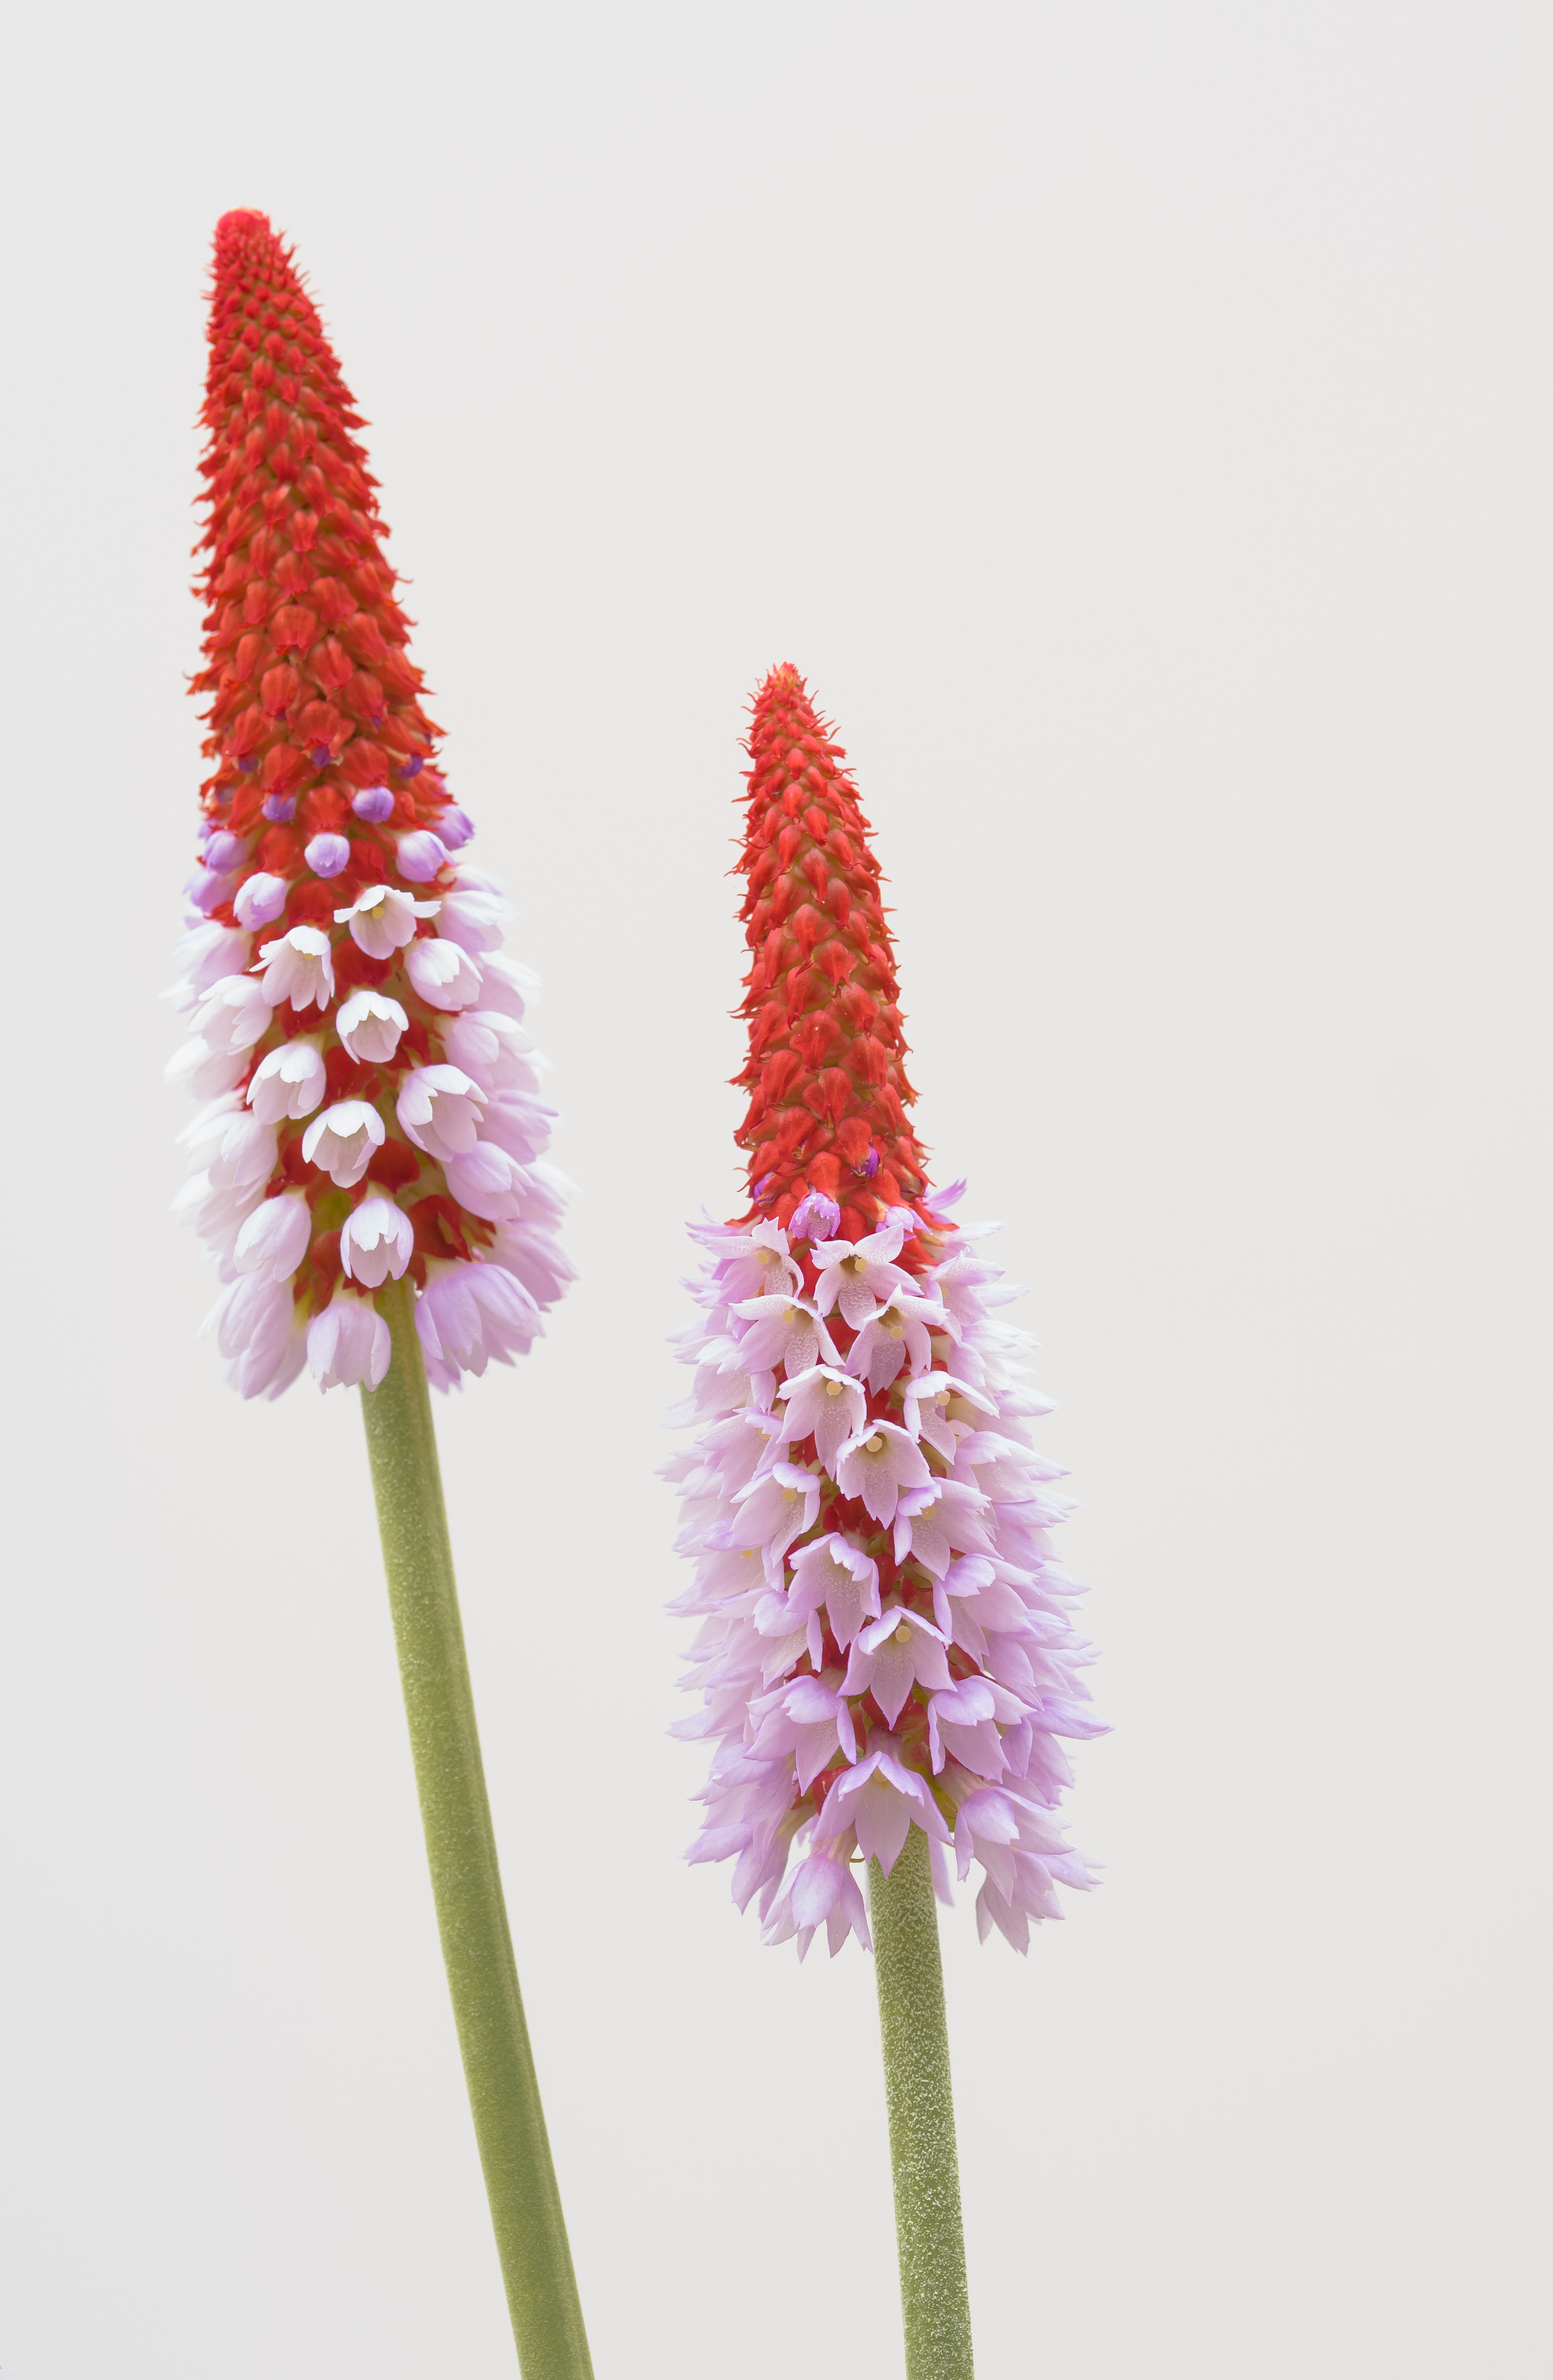
flower, poker primrose, plant, water smartweed, flowering plant, foxtail lily, botany, torch lily, Pontederia, herbaceous plant, lupin, plant stem, wildflower, broomrape